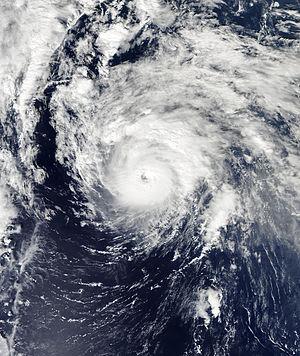
La saison cyclonique 2011 dans l'océan Atlantique nord désigne une série de formations cycloniques officiellement débutée le 1ᵉʳ juin 2011 et terminée le 30 novembre 2011, selon la définition de l'Organisation météorologique mondiale. Ces dates délimitent la période annuelle des formations de cyclones tropicaux dans le bassin Atlantique. La première tempête, Arlene, s'est développée le 29 juin dans le Golfe du Mexique et a frappé Veracruz, tuant 25 individus. Pour la première fois depuis 1851, aucune des huit tempêtes précédemment citées n'avait atteint la force d'un ouragan. Cette force a été déclenchée lors du passage de l'ouragan Irene, le premier ouragan majeur de la saison, formé durant la fin du 2 août ; peu après, à 2 semaines d'intervalle, ouragan Katia devient le second ouragan majeur de la saison. Malgré le grand nombre de tempêtes tropicales formées durant la première moitié de la saison 2011, seules six des 19 tempêtes citées sont devenues ouragans.
L’ouragan Ophelia est le 15ᵉ système tropical, le quatorzième à recevoir un nom et le troisième ouragan majeur de la saison cyclonique 2011 dans l'océan Atlantique nord. Formé à partir d'une onde tropicale venant de la côte africaine, Ophelia est devenu une circulation fermée le 20 septembre, un ouragan le 28 septembre et atteignit son maximum d'intensité, à la catégorie 4 de l'échelle de Saffir-Simpson, le 1ᵉʳ octobre 2011 en plein océan à l'est des Bermudes. Par la suite, Ophelia s'est dirigée vers le nord à nord-est de plus en plus rapidement tout en faiblissant. Ce large ouragan n'a touché la terre que dans le sud-est de Terre-Neuve, sur la péninsule d'Avalon, et seulement avec l'intensité d'une tempête tropicale. Cependant, elle a aussi affecté les Îles du Vent et les Bermudes. Ophelia n'a causé que des dommages mineurs et aucune mortalité.